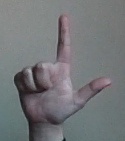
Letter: laam